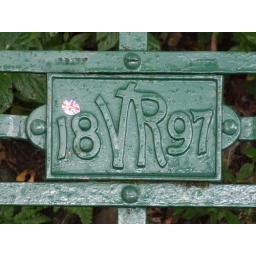
Taken in the cow bridge carpark next to Brothers Water